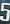
Number: 5